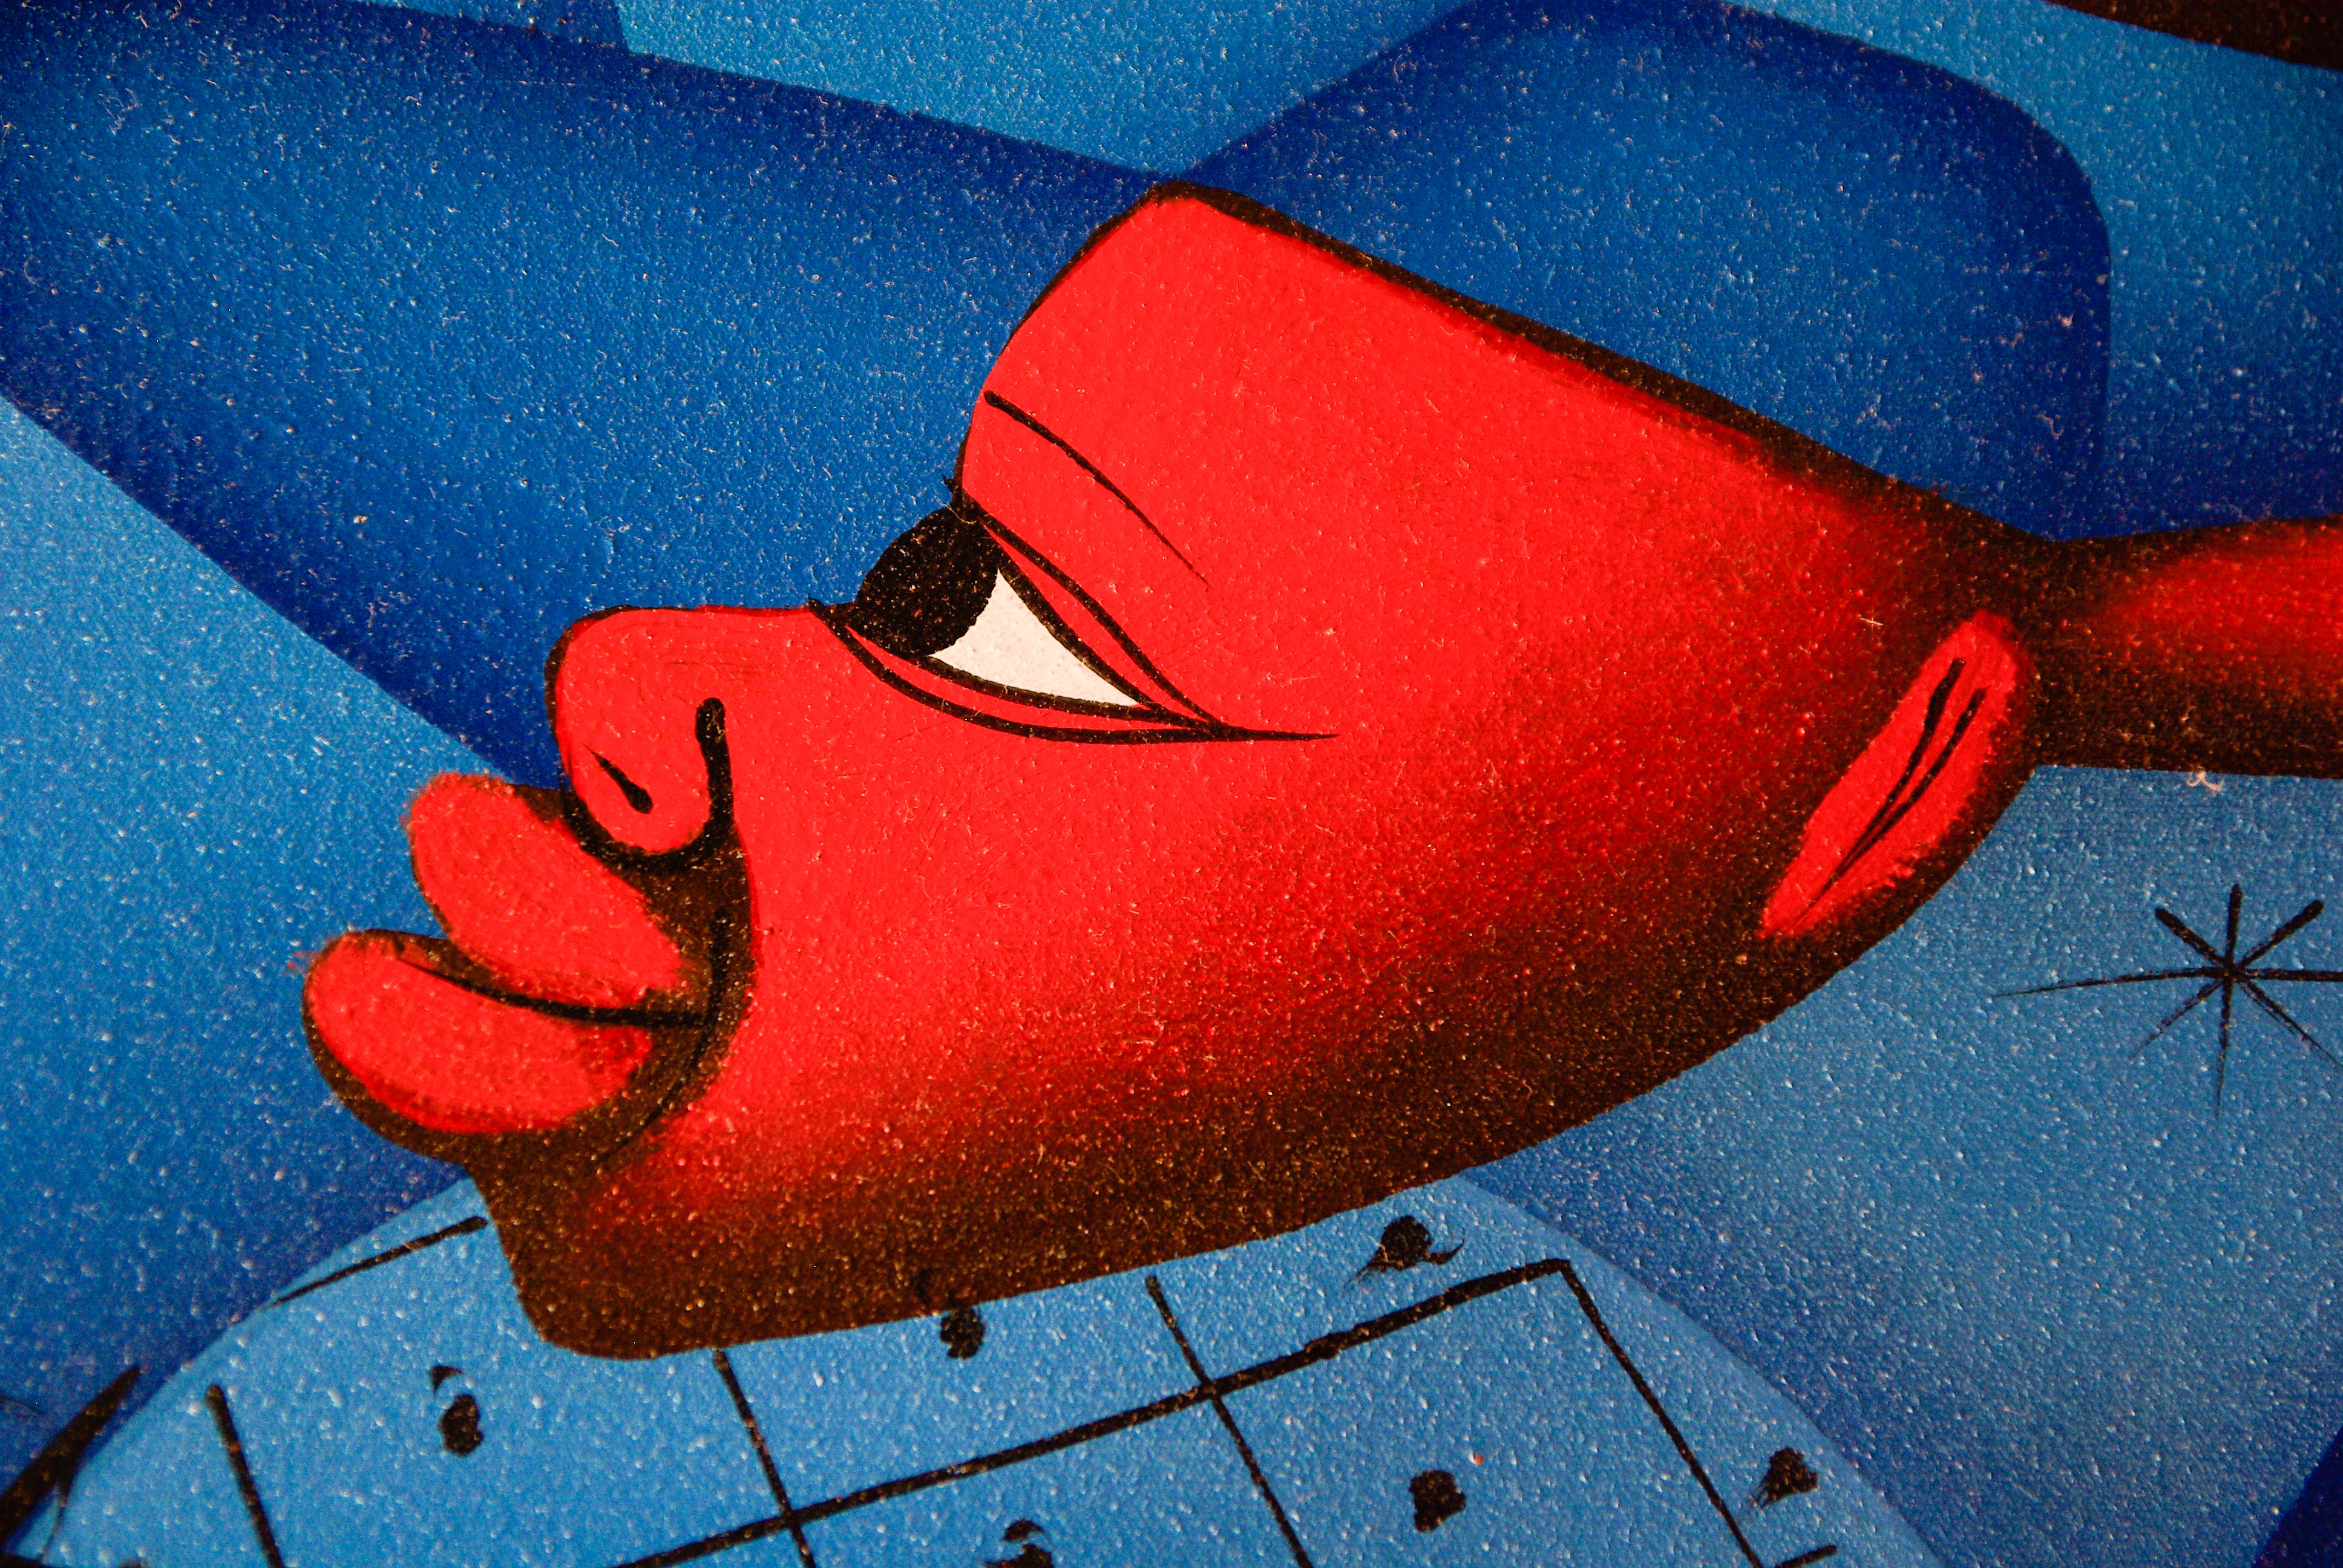
man, red, color, blue, street art, art, illustration, organ, character, haiti, graphics, cartoon